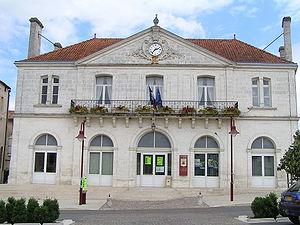
mairie de Vars